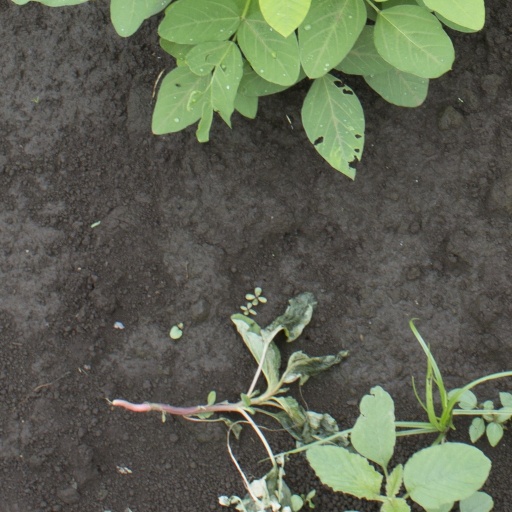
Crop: soybean